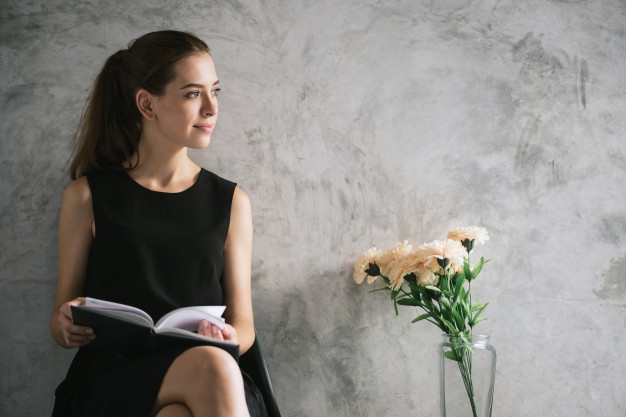
Gender: women